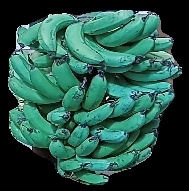
Variety: pachbale
Grade: grade3